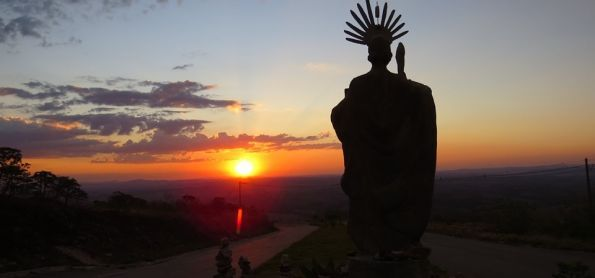
Fire: no
Smoke: no